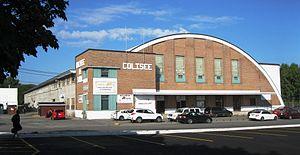
Colisée de Laval